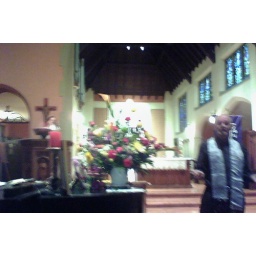
this was the bouquet made up of all the flowers , brought individually by each person attending the 35th anniversary mass.